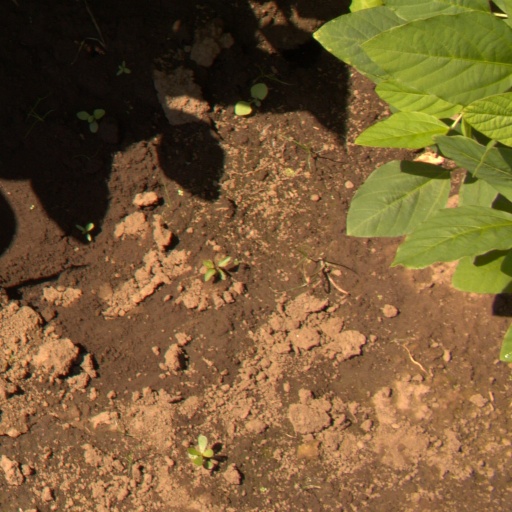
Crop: soybean